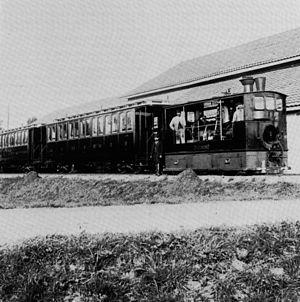
La Société suisse de construction de locomotives et de machines, en allemand Schweizerische Lokomotiv- und Maschinenfabrik, était une société suisse pour la construction de locomotives, créée à Winterthour en 1871. Sa production est constituée surtout de locomotives à crémaillère, spécialement étudiées pour les chemins de fer de montagne.